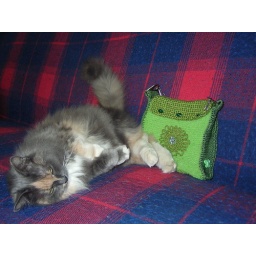
Knitting a bag for my granddughter (my cat constantly participates in the process). 4